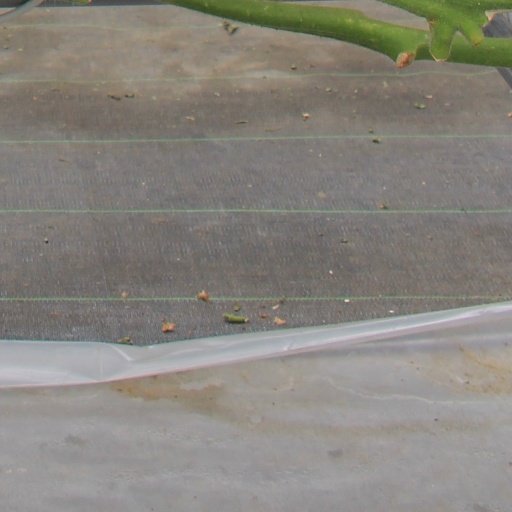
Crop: tomato